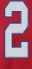
Number: 2